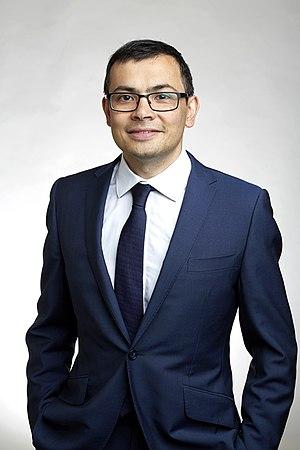
L'University College de Londres, couramment abrégé « UCL », est une prestigieuse université britannique, la plus ancienne de Londres. Elle fait partie de l'Université de Londres. UCL est classée 8ᵉ meilleure université mondiale par le QS World University Rankings en 2020, 15ᵉ par le Times Higher Education World University Rankings, ainsi que 5ᵉ en Europe, 4ᵉ au Royaume-Uni par ces deux mêmes classements. Elle est également classée 15ᵉ par le Academic Ranking of World Universities. The Complete University Guide a classé UCL comme 9ᵉ université la plus sélective du Royaume-Uni et 3ᵉ à Londres derrière l'Imperial College London et LSE. Membre du Russell Group of Universities et du Golden Triangle, ce fut la toute première université britannique à admettre des étudiants sans distinction de race, de classe sociale, de religion ou de sexe. Avec ses 38 000 étudiants, UCL est un des plus grands collèges constitutifs de l'université de Londres.